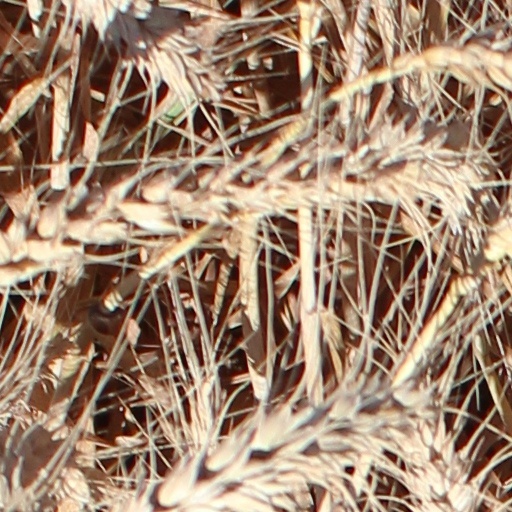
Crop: wheat